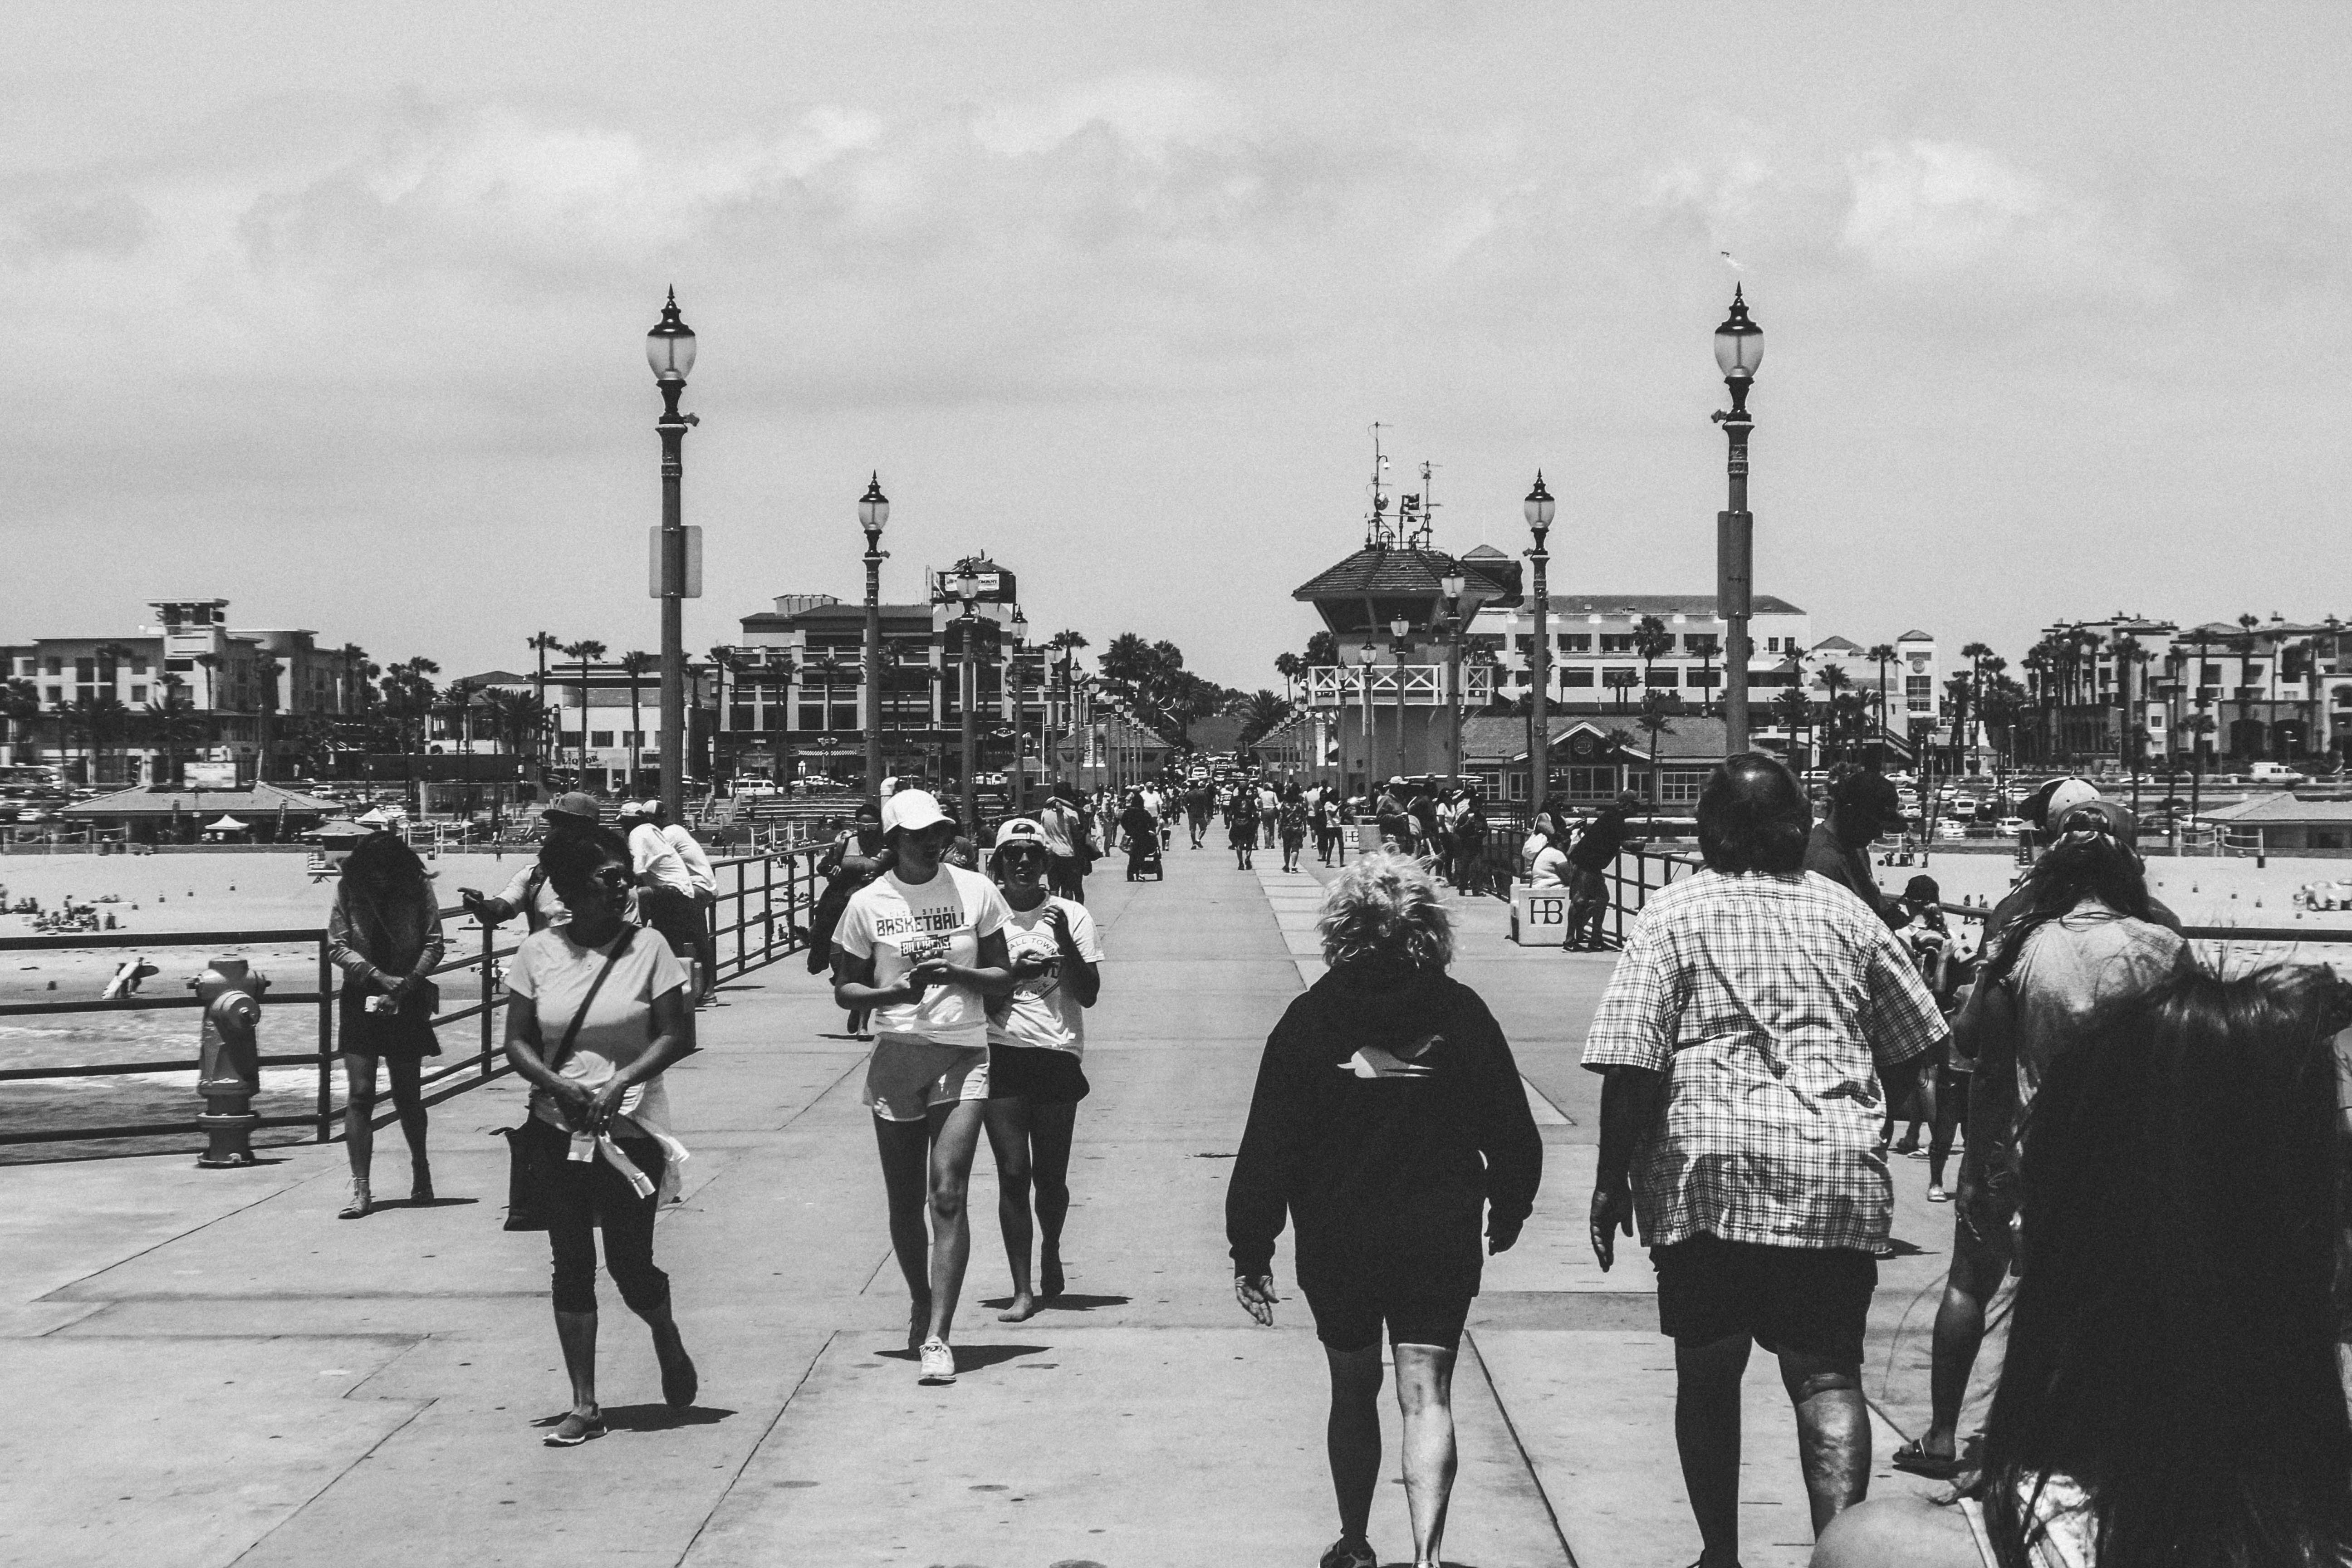
black and white, people, road, street, photography, town, crowd, monochrome, infrastructure, photograph, history, monochrome photography